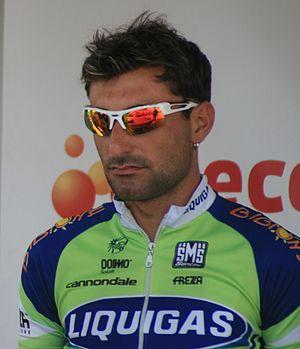
Francesco Chicchi, à l'Eneco Tour 2008, à Ardooie
Francesco Chicchi est un coureur cycliste italien. Champion du monde espoir en 2002 à Zolder, il a été professionnel de 2003 à 2016.